Kajjanbai

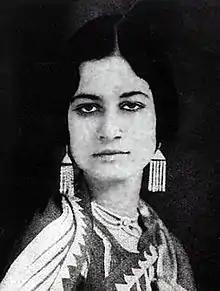

Jahanara Kajjan (15 February 1915 – 20 December 1945), or "Miss Kajjan", was an Indian singer and actress active during the 1920s, 1930s and 1940s, often referred to as the "Nightingale of Bengal".